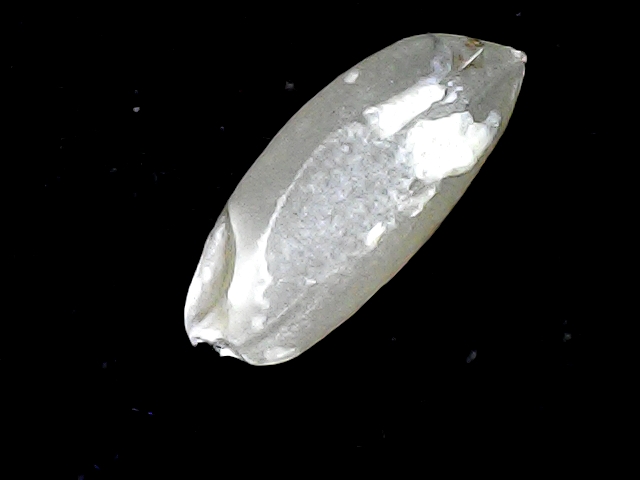
Rice variety: BD39